Elizabeth Lincoln Gould

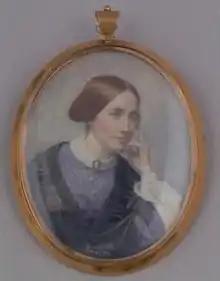
Watercolor on ivory miniature painting of Elizabeth Lincoln Gould ca. 1900 by Laura Coombs Hills

Elizabeth Lincoln Gould (died December 11, 1914) was an American author of children's books and a playwright. She wrote a pair of plays based on the novels "Little Women" and "Little Men" by Louisa May Alcott.